Holy Trinity Church, Berlin

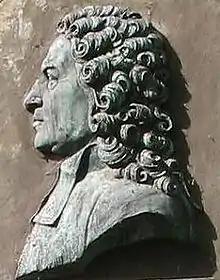
Johann Julius Hecker (1707–1768), the first pastor at Trinity Church

It also had a 22m diameter dome over the centre of the cross, consisting of a tiled wooden structure with an octagonal lantern that served as a bell tower, internally decorated with representations of the Four Evangelists. The nave was initially surrounded by three galleries, with the pulpit altar, organ and a second altar on the east side. The church was inaugurated on 30 August 1739 and for around a hundred years after that was the newest Protestant church building in Berlin. Its first pastor, the teacher and theologian Julius Hecker, was appointed by Frederick William himself.